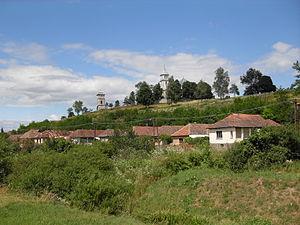
Rakaca est un village et une commune du comitat de Borsod-Abaúj-Zemplén en Hongrie.